Expeditionary energy economics

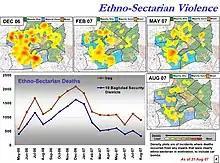
The success of the Iraq War troop surge of 2007 on decreasing Ethno-Sectarian violence in Baghdad.

Expeditionary energy economics (e3) is an emerging field of energy economics that addresses energy management in the military expeditionary environment or as part of the disaster response stage of the emergency management cycle. The term was first introduced in 2018 in an article by U.S. Army Major Alexander Thymmons, a research fellow within the Strategic Analysis Department of the NATO Energy Security Center of excellence in Vilnius, Lithuania. Major Thymmons proposed that the successful megacity counterinsurgency (COIN) campaigns of the twenty-first century will depend on fast solutions to critical energy infrastructure (CEI) vulnerabilities within individual communities. The practice of energy management in the military expeditionary environment (EMMEE) is not new. The US Marine Corps has an Expeditionary Energy Office, and NATO uses the new field to test the applicability and value of a draft military adaptation of ISO 50001:2011 (Energy management systems – Requirements with guidance for use).